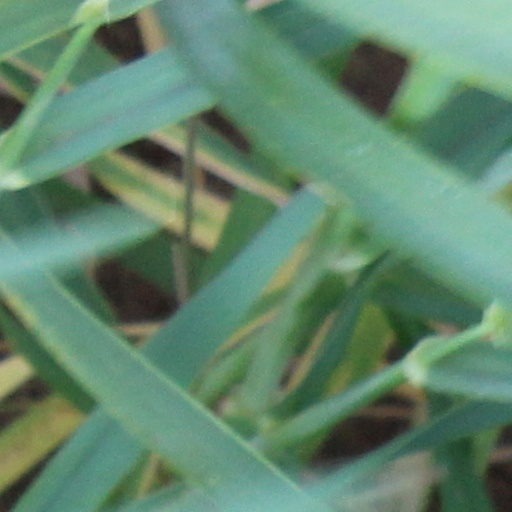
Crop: wheat